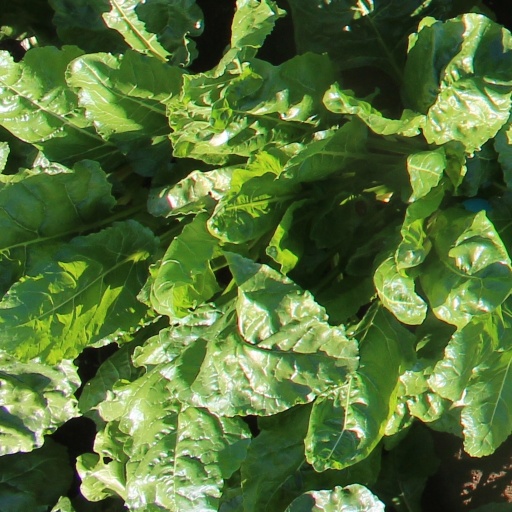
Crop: sugar beet